Zulfiqar (tank)

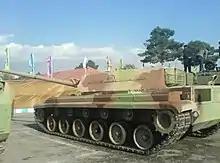
A side view of the Zulfiqar-1

The Zulfiqar-1 is based on the M48 Patton model acquired under the pre-revolution era. The Zulfiqar-1 was first revealed in public in 1994. A total of six prototypes were completed and field tested in 1997. The Zulfiqar-1 is protected by a welded steel hull and the turret is reinforced by a composite armour. The Zulfiqar-1 is armed with a 125mm Smoothbore gun taken from a T-72. At least 150 were produced.